Bernard Fantus

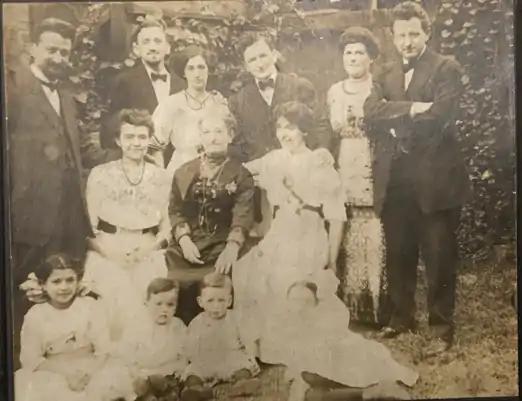
Family Photo (Fantus at top left)

From about 1910–1915, at the Pharmacological Laboratory of the University of Illinois, Fantus conducted research in order to formulate medications that were more enjoyable to children. Knowing that medication in the form of candy would be best for children, Fantus studied candy confection and worked with candy-makers in order to determine that "sweet tablets" would be the best way to administer medicine to kids in a candy form. Fantus' goal was to create medications that were not only palatable to children, but relatively easy and inexpensive to make, in order for them to be readily available and accessible to the public. Strong emphasis was put on the ability of the tablet to dissolve, to be an attractive color, and to have a palatable sweet flavor not reminiscent of typical medicine.